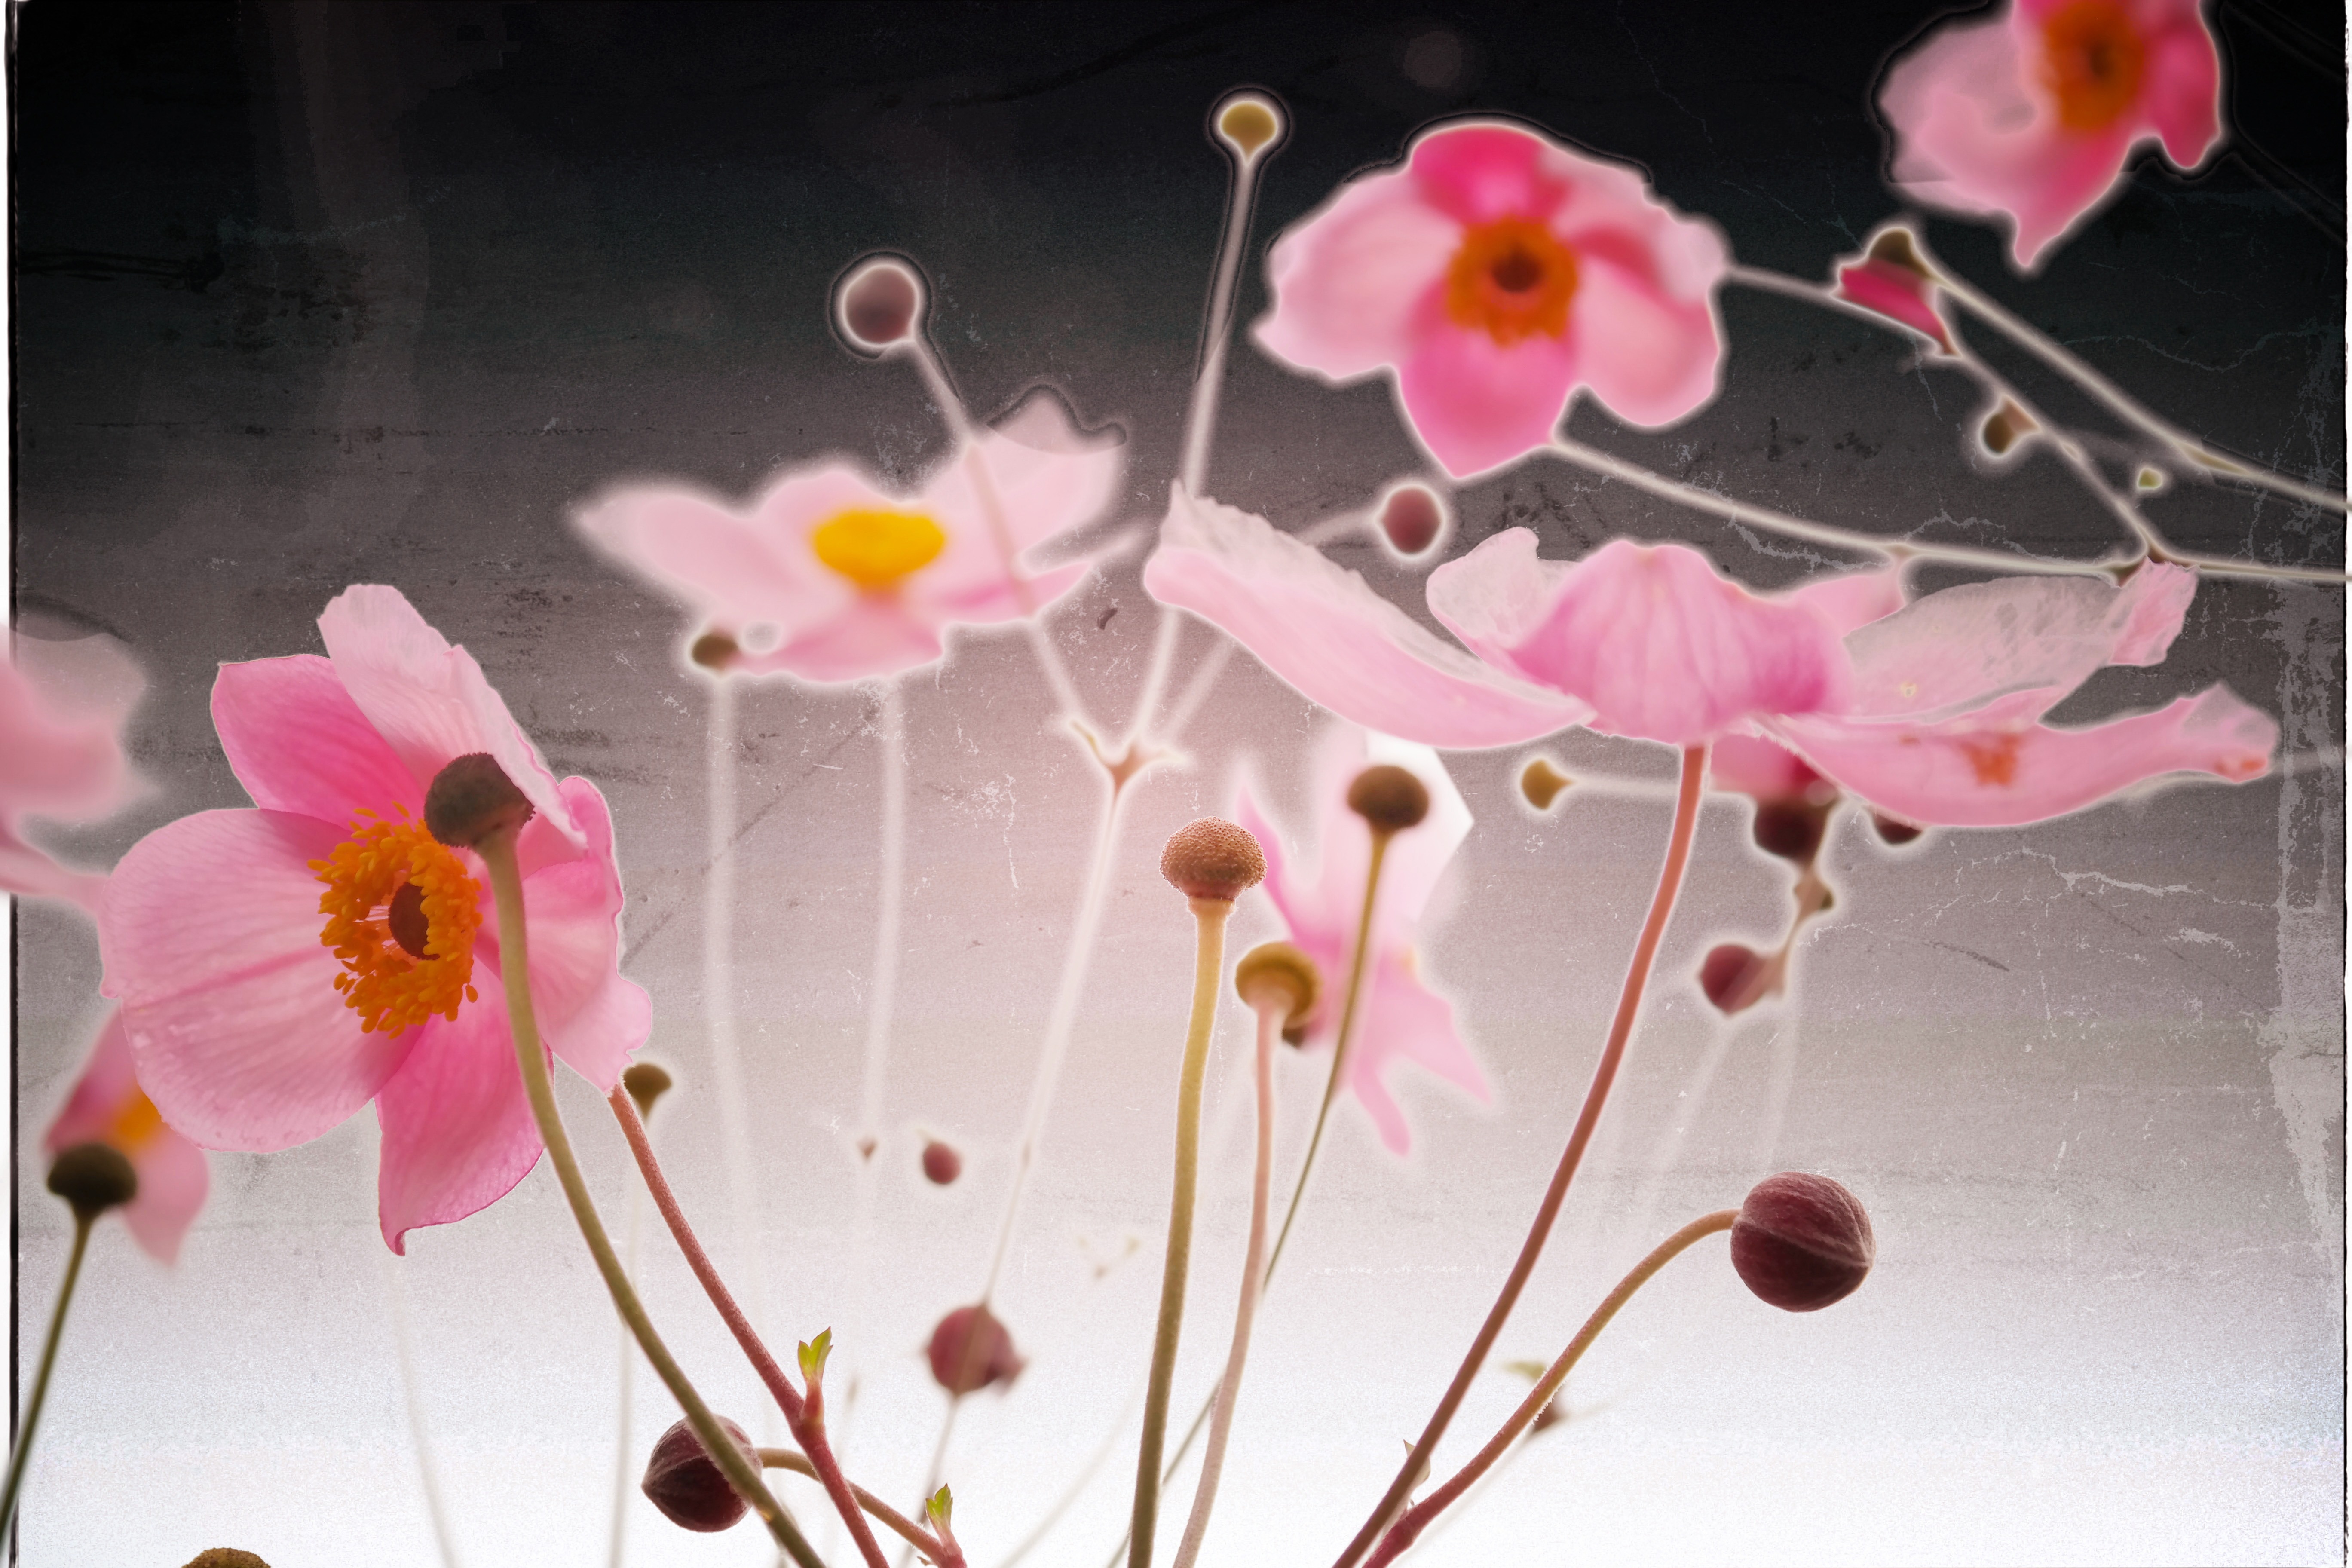
blossom, plant, leaf, flower, petal, summer, spring, red, color, pink, flora, orchid, flowers, background, bud, fragrant, flower garden, floristry, filigree, macro photography, locker, ornamental plant, garden plant, airy, slightly, flowering plant, fall anemone, park plant, anemone hupehensis, ranunculaceae, land plant, moth orchid, summer dream, painterly effect